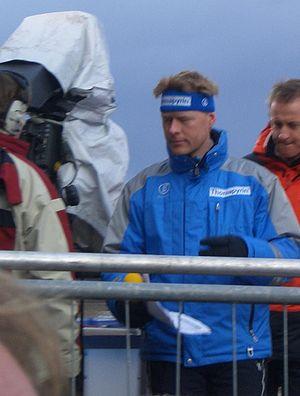
Dieter Thoma, né le 19 octobre 1969 à Hinterzarten, est un sauteur à ski allemand.